Jaelene Daniels

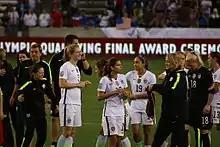
Daniels (19) with the United States women's national soccer team, January 2017

In October 2015, Daniels was called into camp for the senior national team in preparation for games against Brazil during the team's victory tour following their win at the 2015 FIFA Women's World Cup in Canada. She earned her first cap with the national team during a friendly match against Brazil in Seattle on October 21 which resulted in a 1–1 tie.